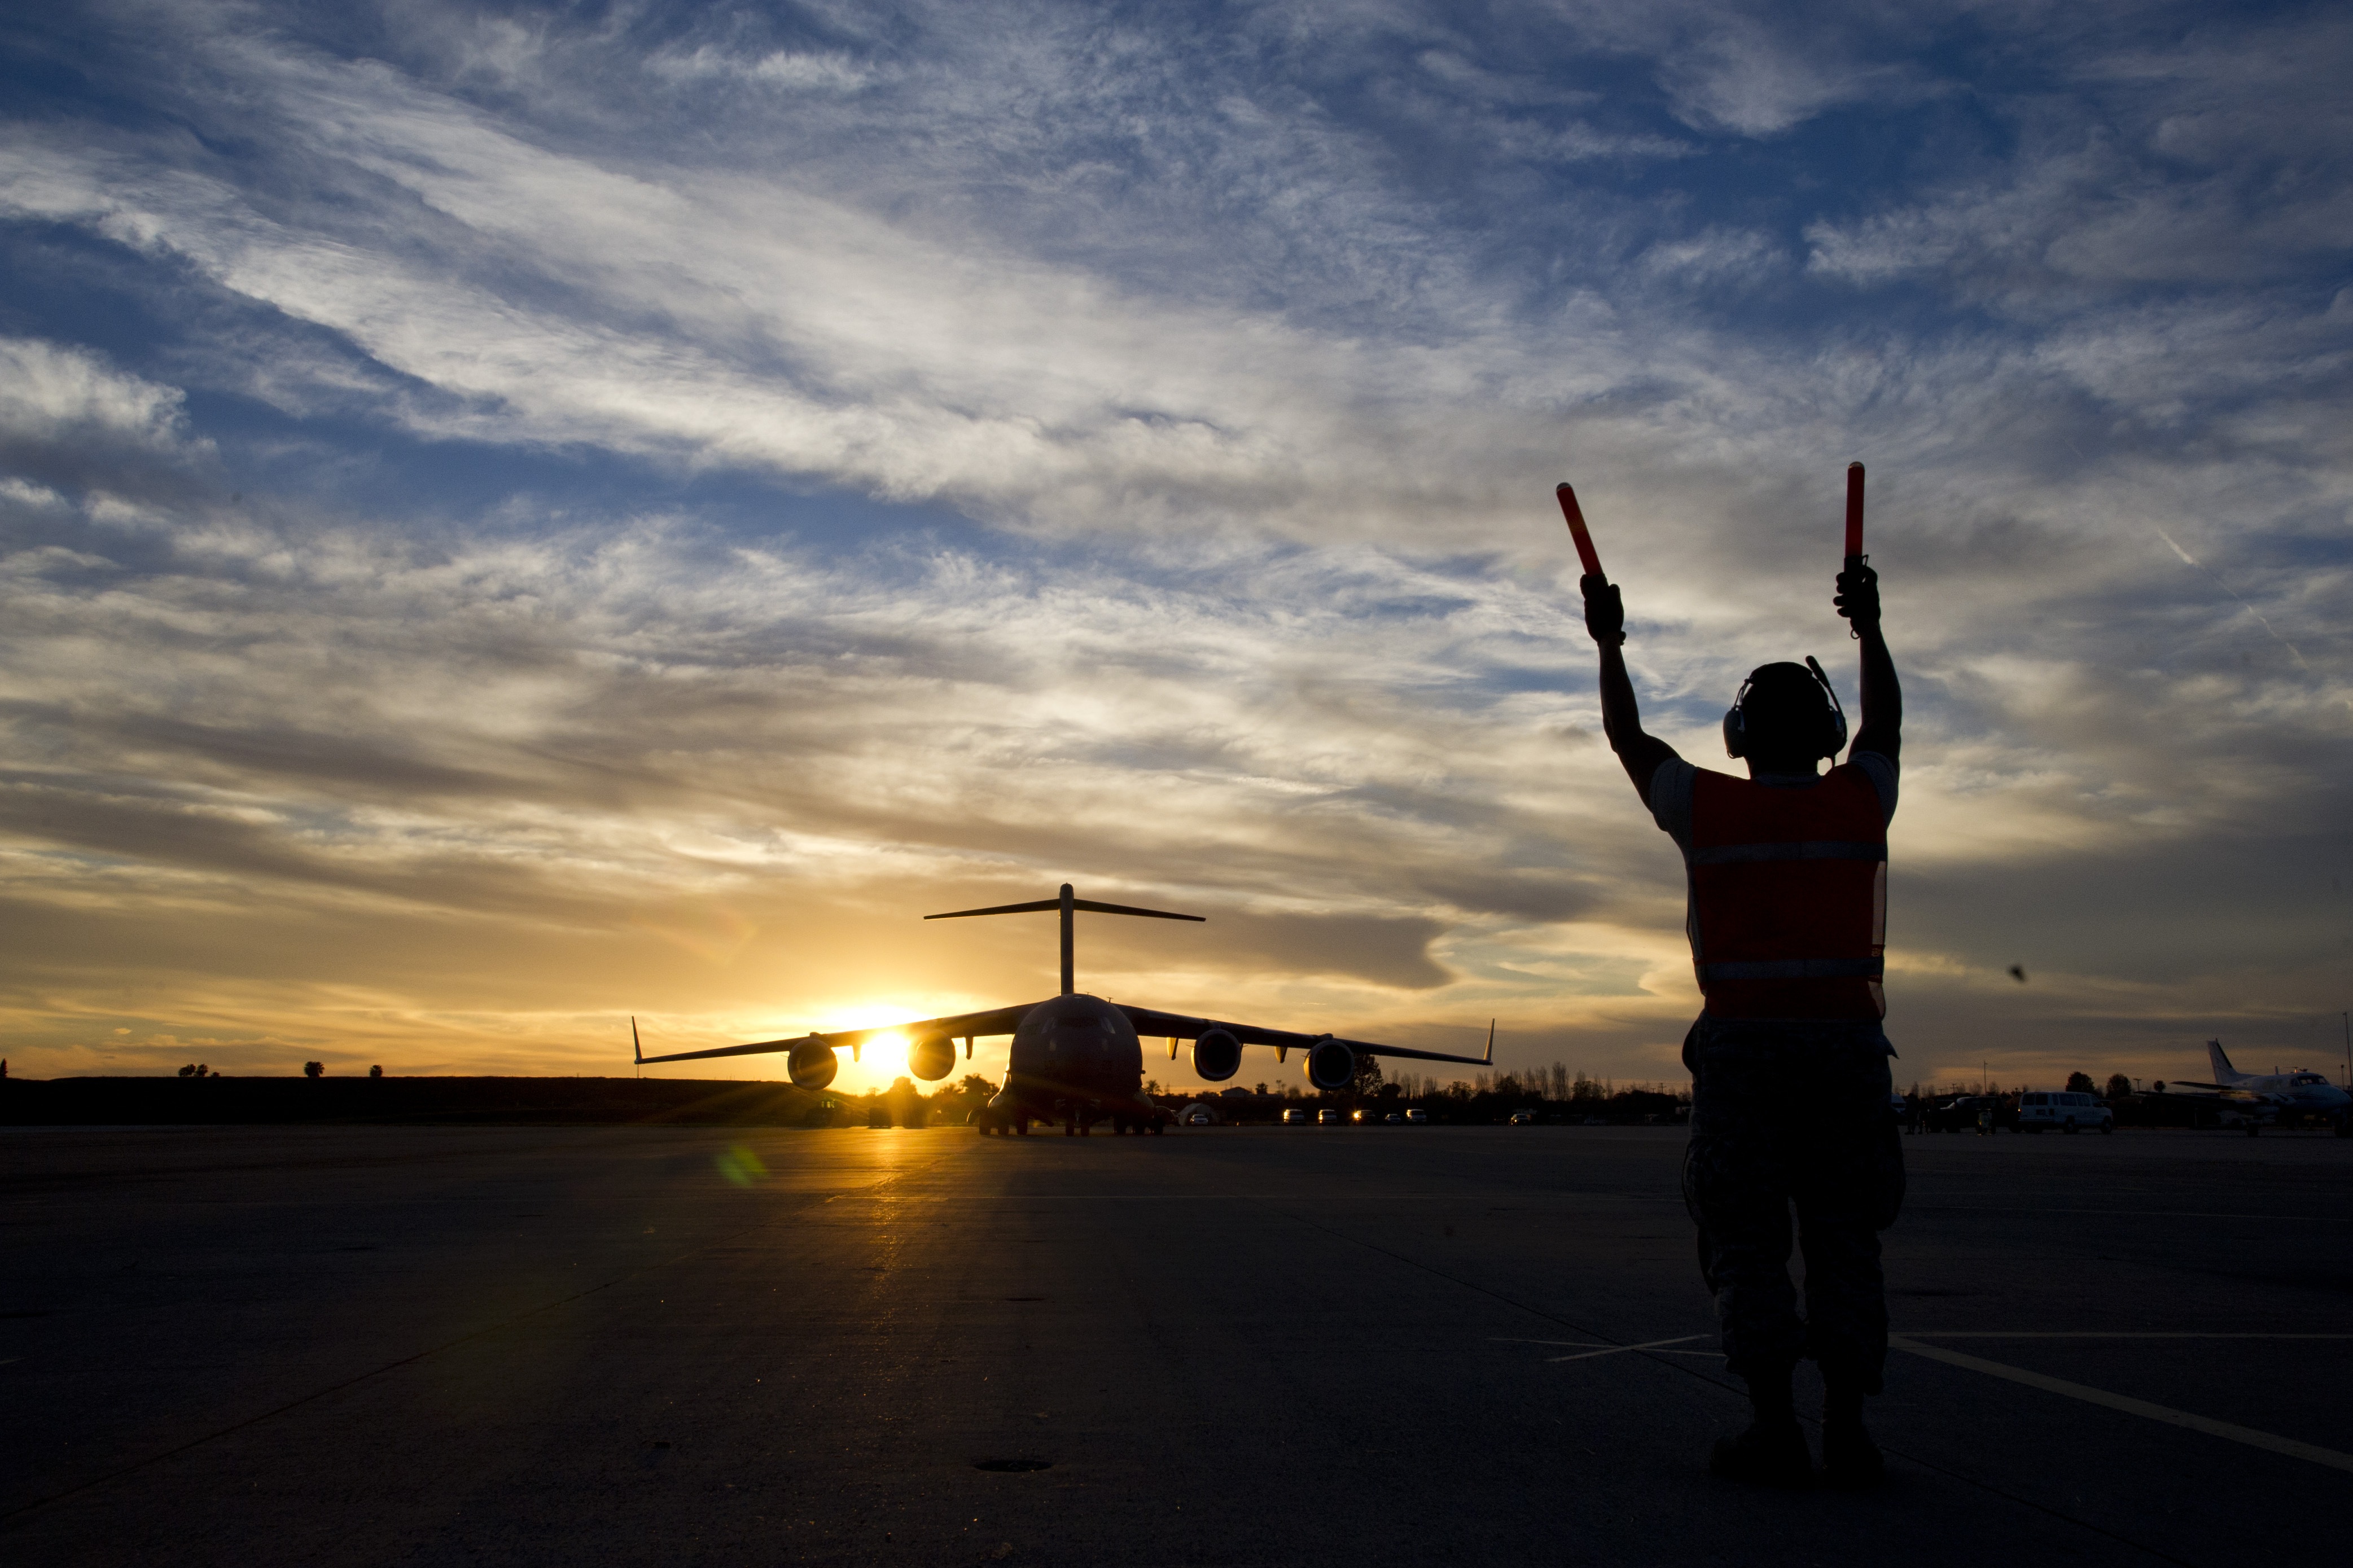
beach, sea, horizon, silhouette, light, cloud, sky, sun, sunrise, sunset, sunlight, morning, dawn, airplane, plane, military, dusk, transport, evening, reflection, park, cargo, runway, airman, marshalling, atmosphere of earth